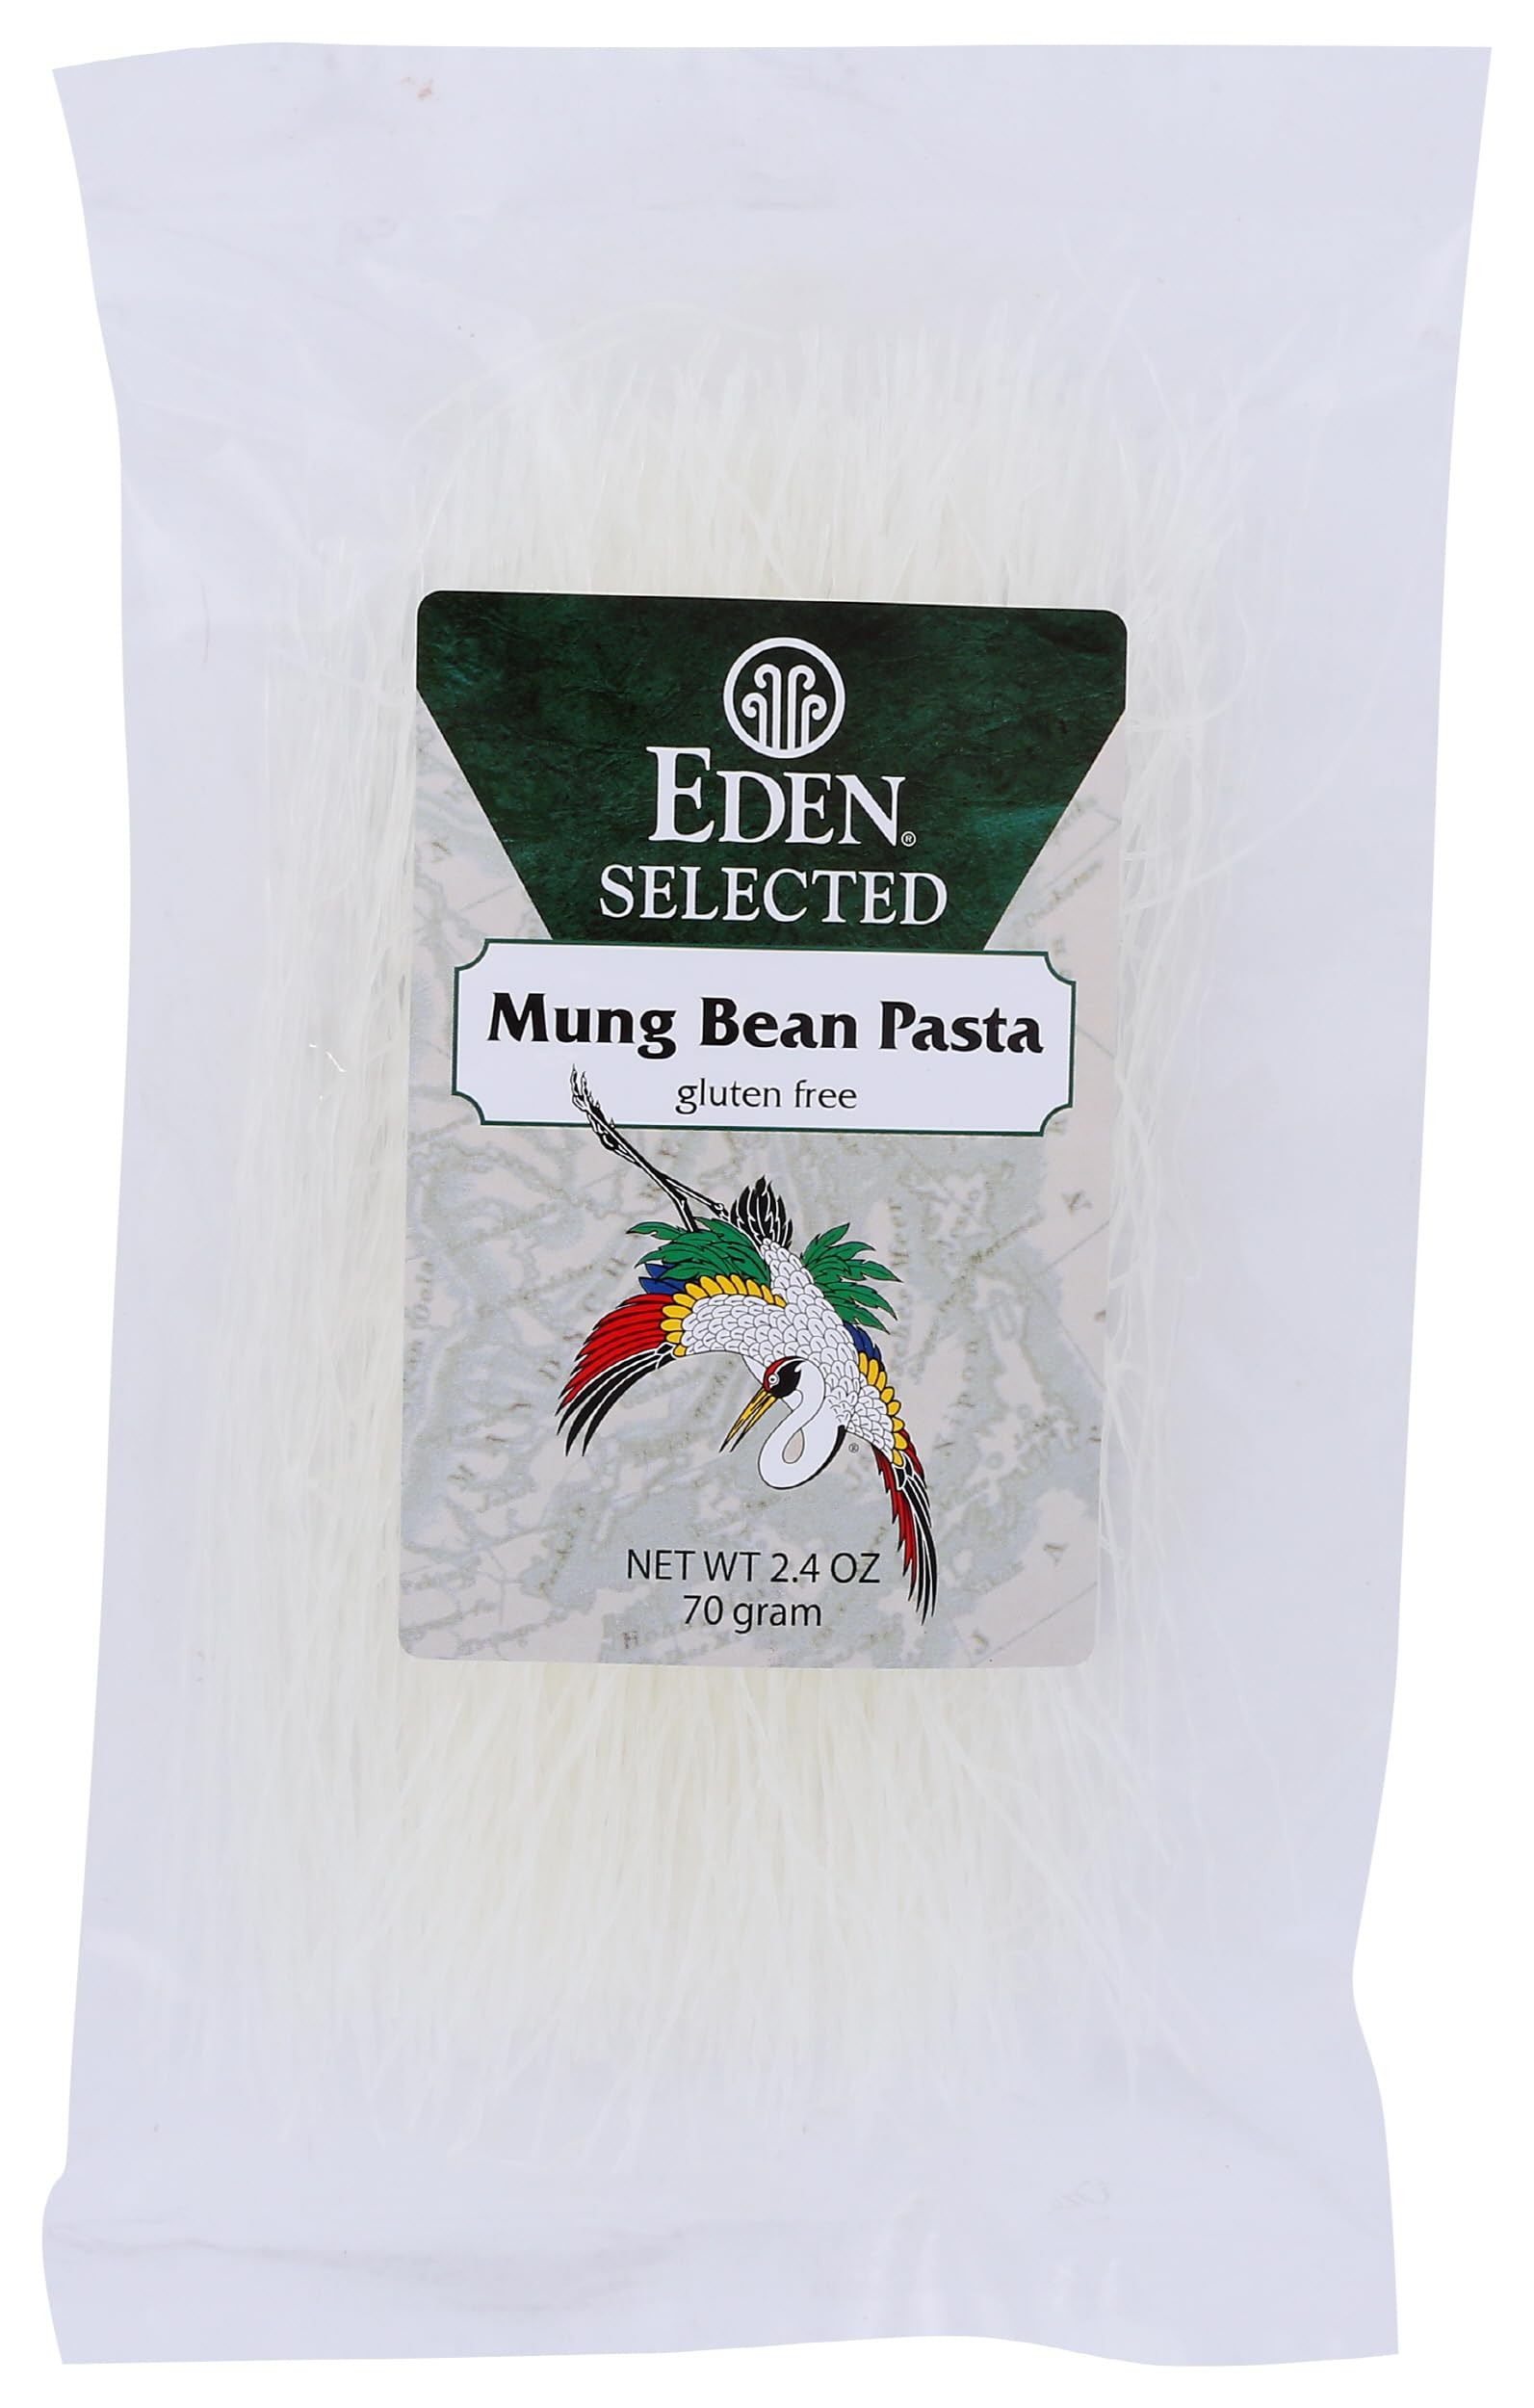
Item Name: Eden Foods Selected Mung Bean Pasta (Harusame), Gluten Free & Non-GMO, 2.4 Oz (Pack of 12)
Bullet Point: Eden Foods Selected Mung Bean Pasta (Harusame), Gluten Free & Non-GMO, 2.4 Oz (Pack of 12)
Value: 28.8
Unit: Ounce

Price: 38.3